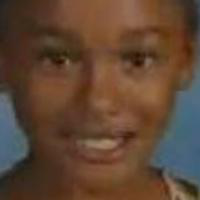
Age group: age 01-10